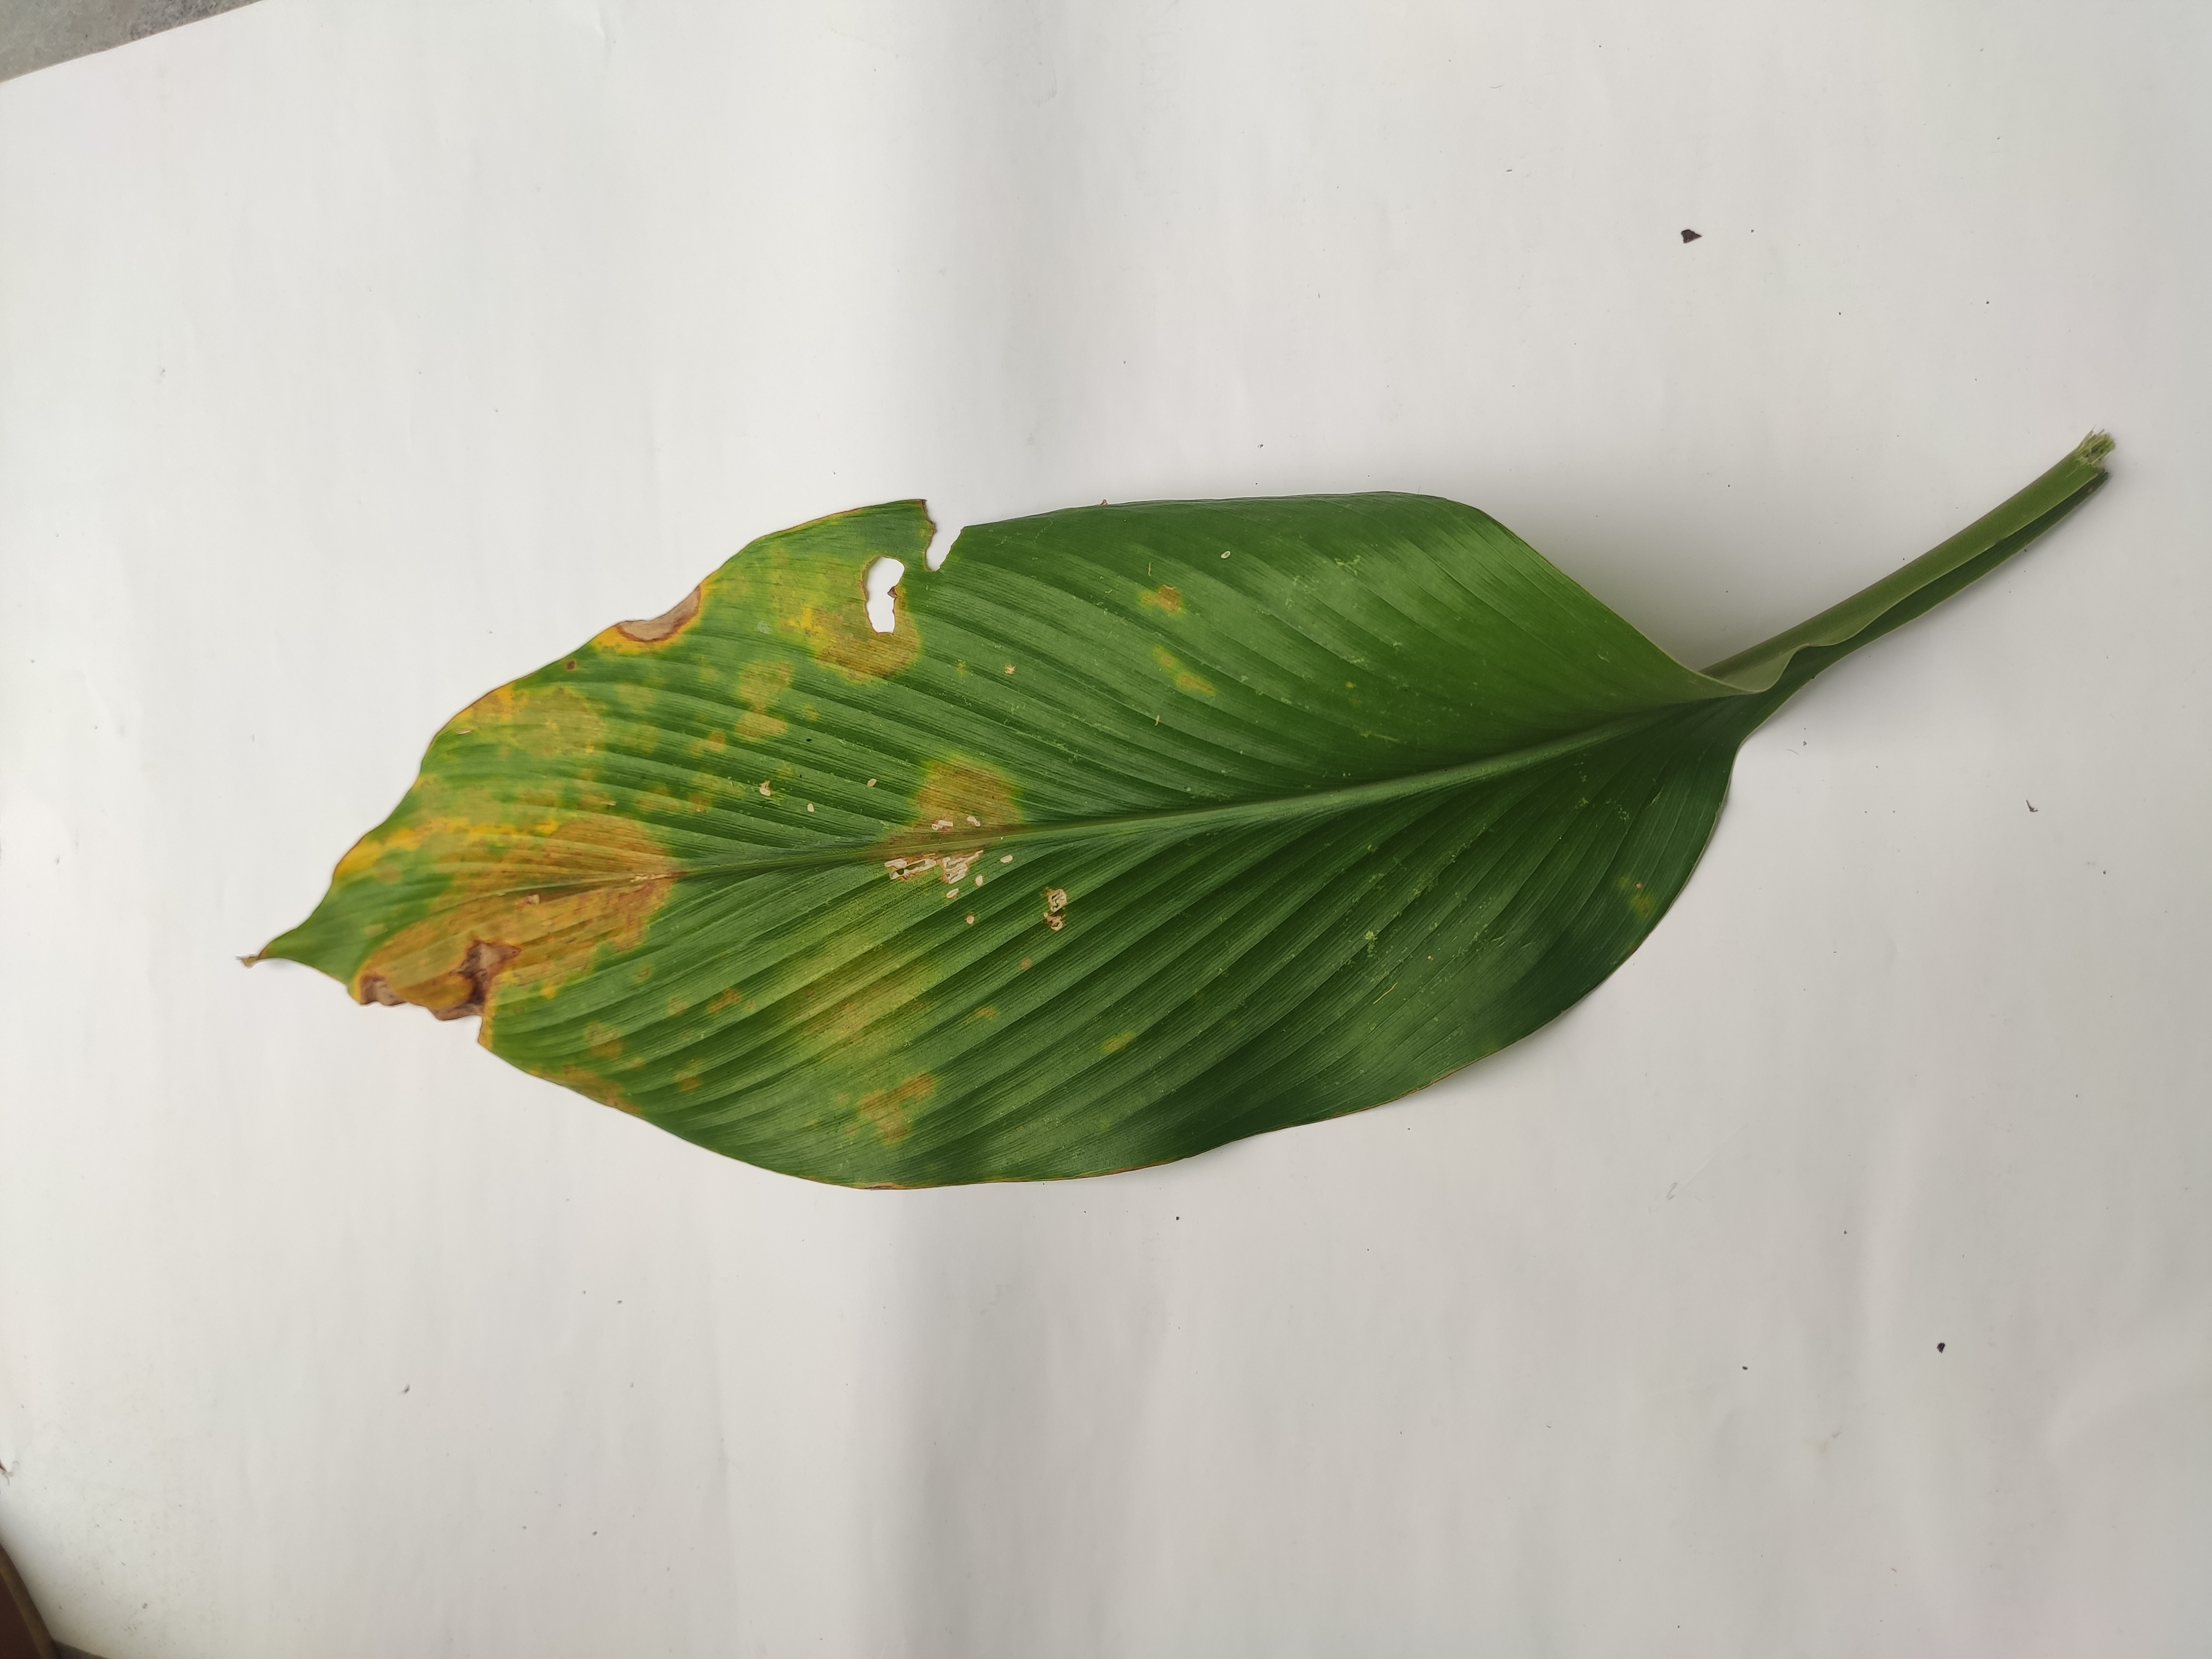
Label: Leaf_Spot